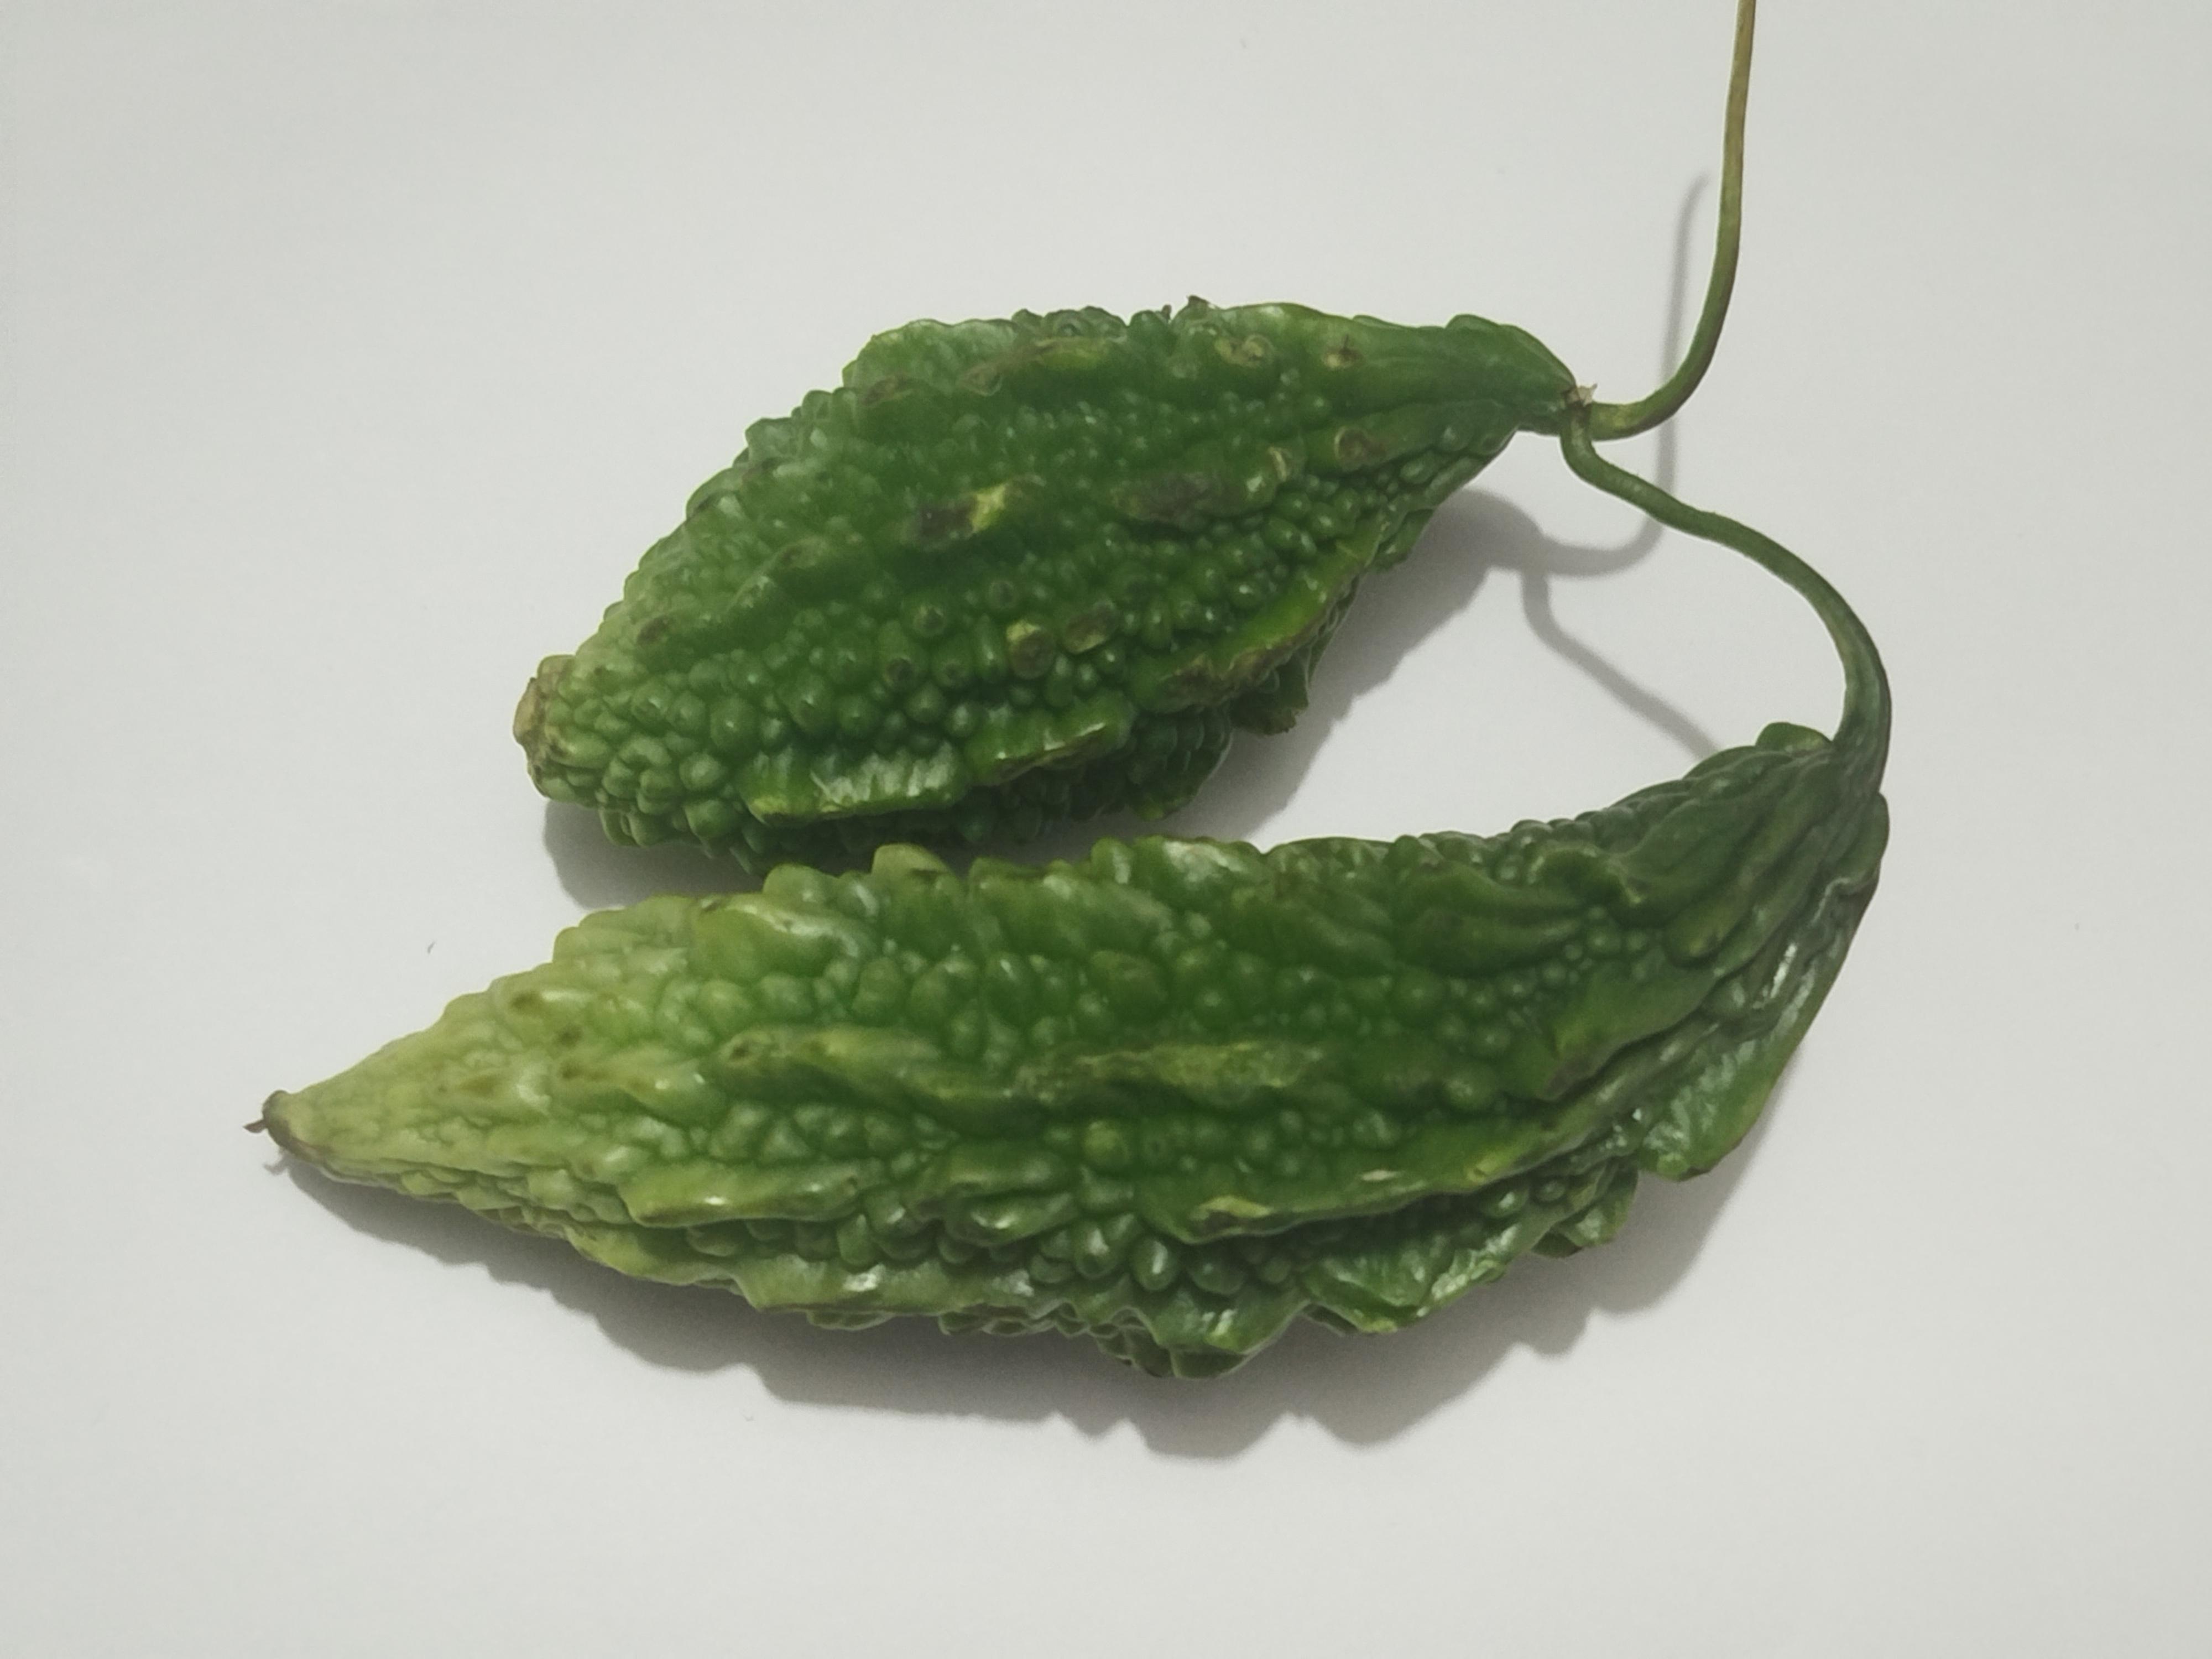
Label: Bitter melon